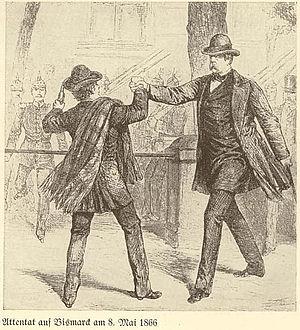
28 janvier : l’explorateur britannique David Livingstone débarque à Zanzibar. Le 22 mars, il entreprend l’exploration du réseau hydrographique d’Afrique centrale.